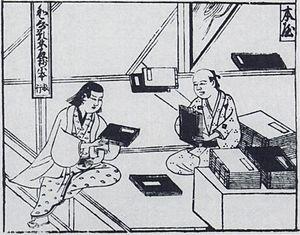
Une librairie de livres anciens et d'occasion est un commerce de détail qui consiste à revendre des ouvrages ou documents peu courants ou retirés du circuit de l'édition courante à des amateurs et collectionneurs. Ce métier remonte aux origines du livre et donc bien avant l'invention de l'imprimerie.